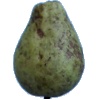
Label: Pear Stone 1